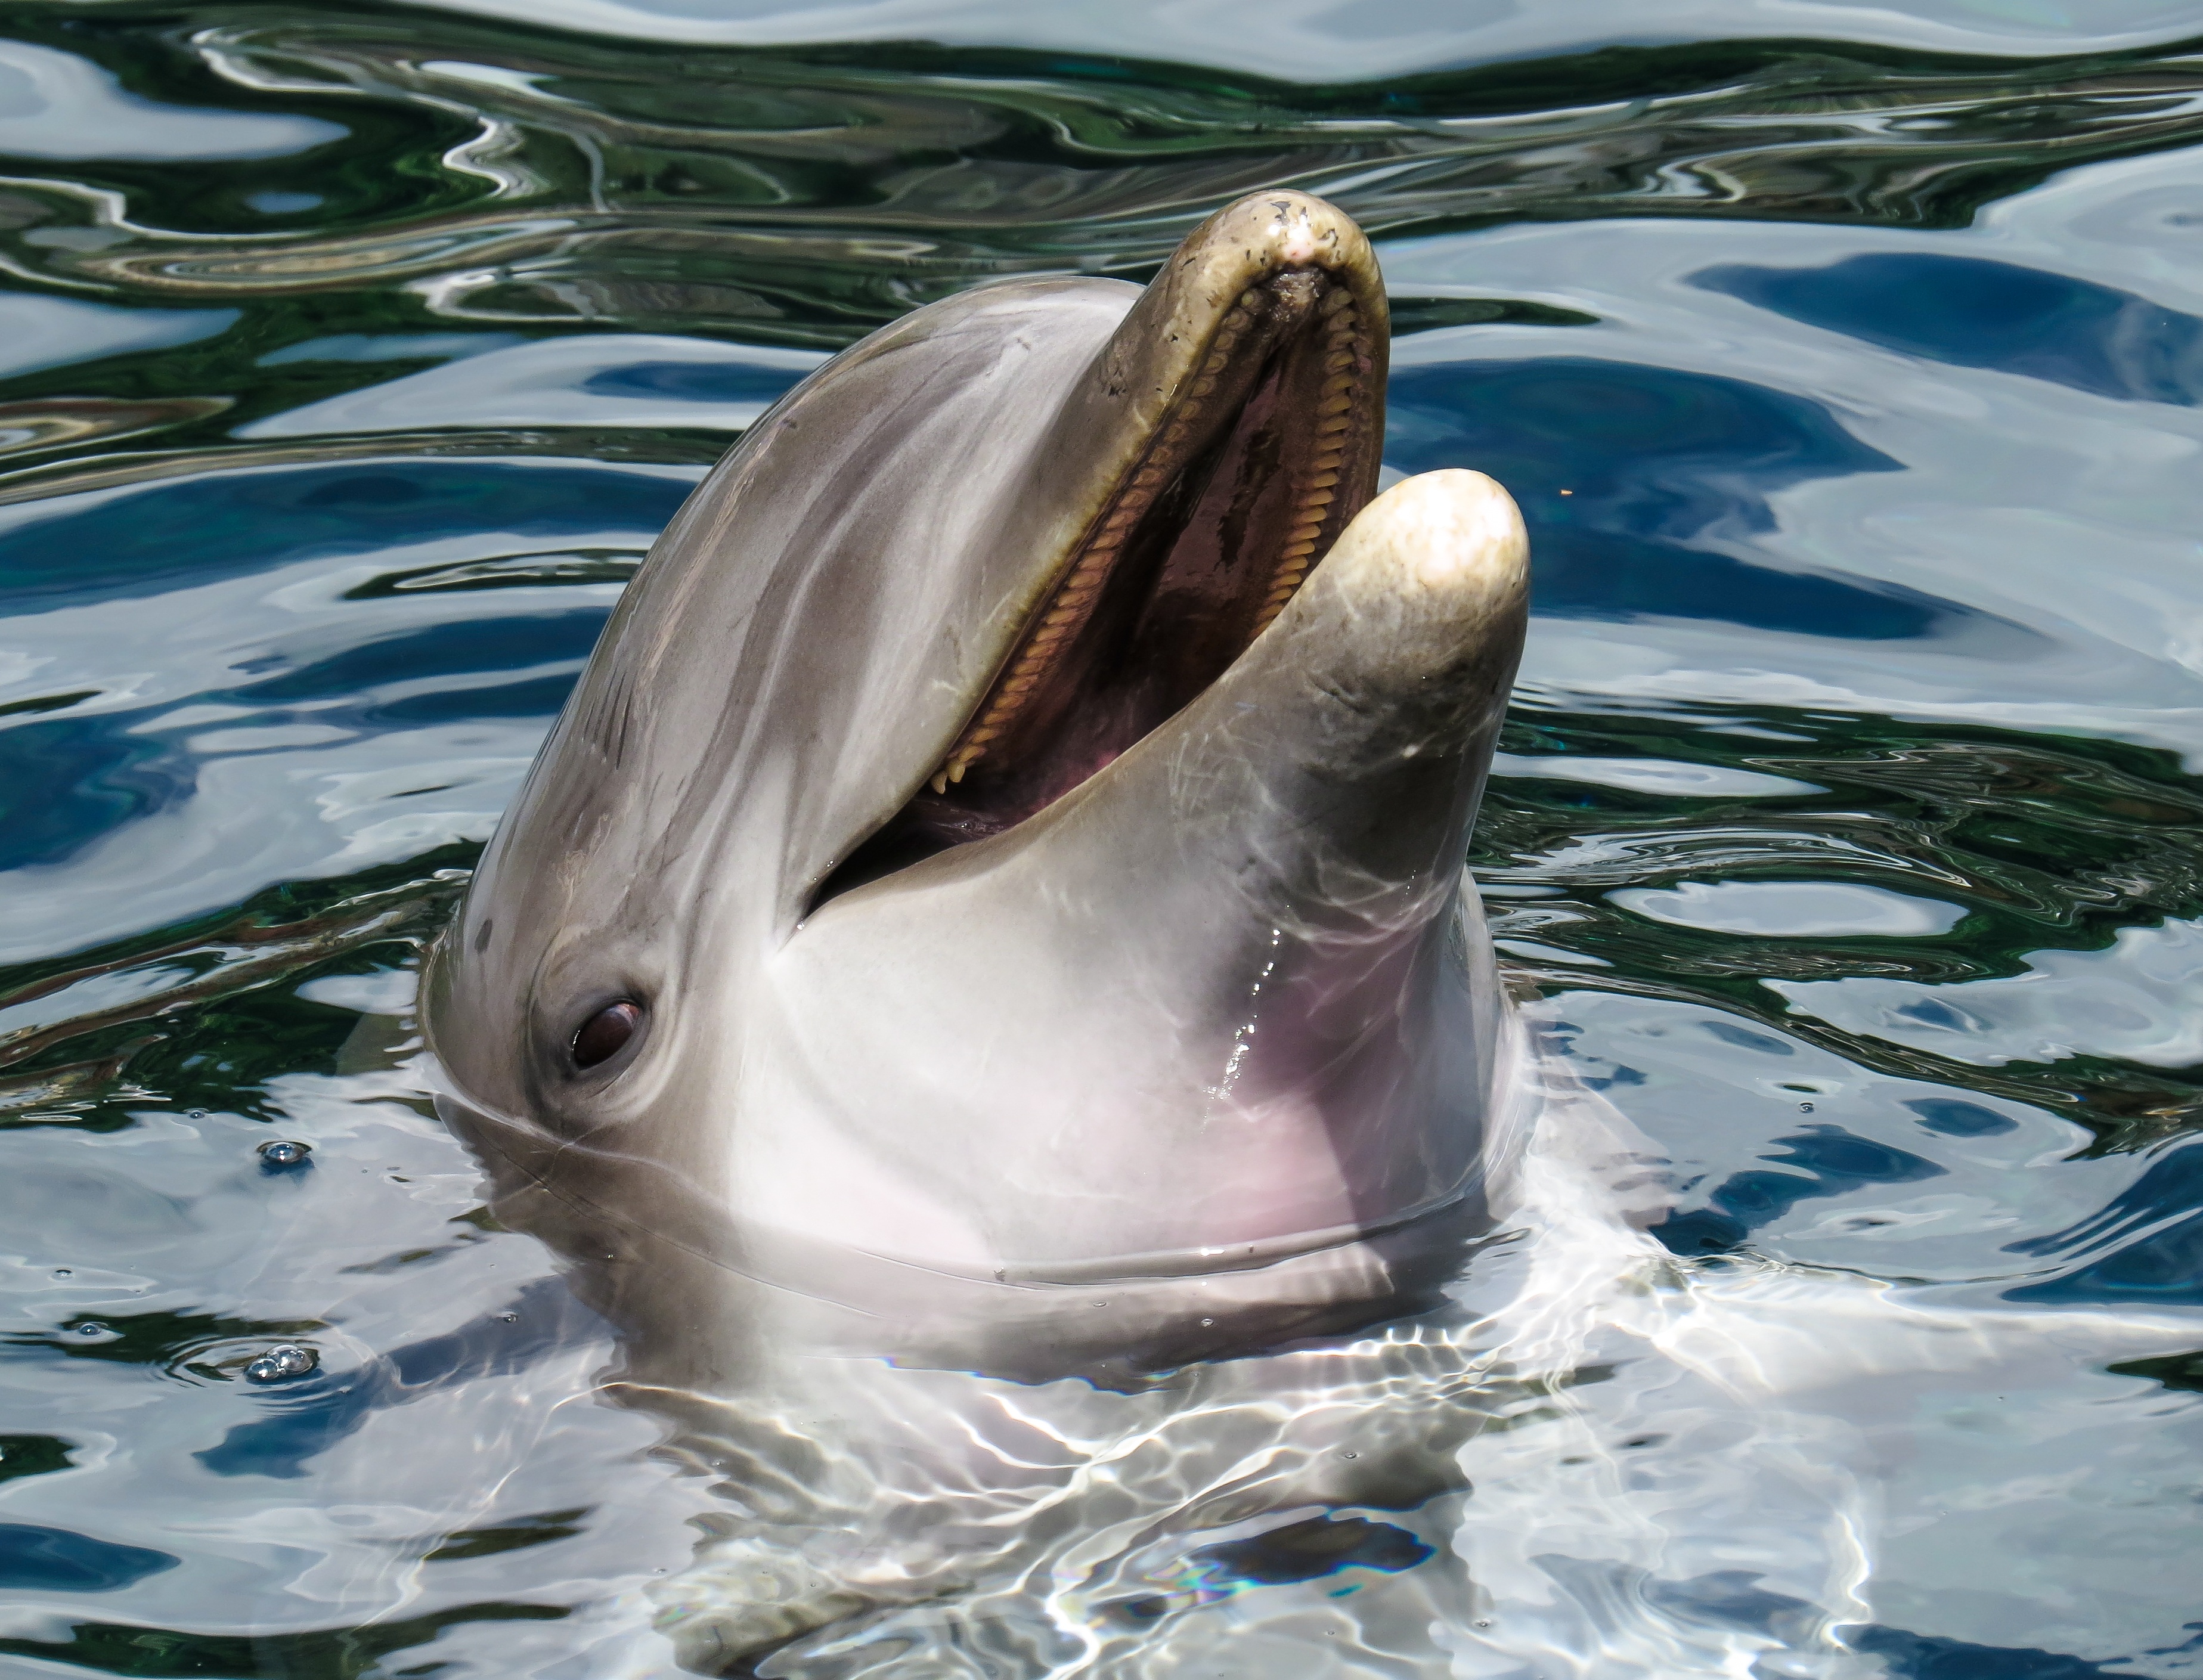
sea, water, show, biology, mammal, fauna, pinball, free, eye, vertebrate, dolphin, wise, curious, tooth, hello, meeresbewohner, intelligent, marine mammals, marine mammal, marine biology, whales dolphins and porpoises, stenella, common bottlenose dolphin, short beaked common dolphin, rough toothed dolphin, tucuxi